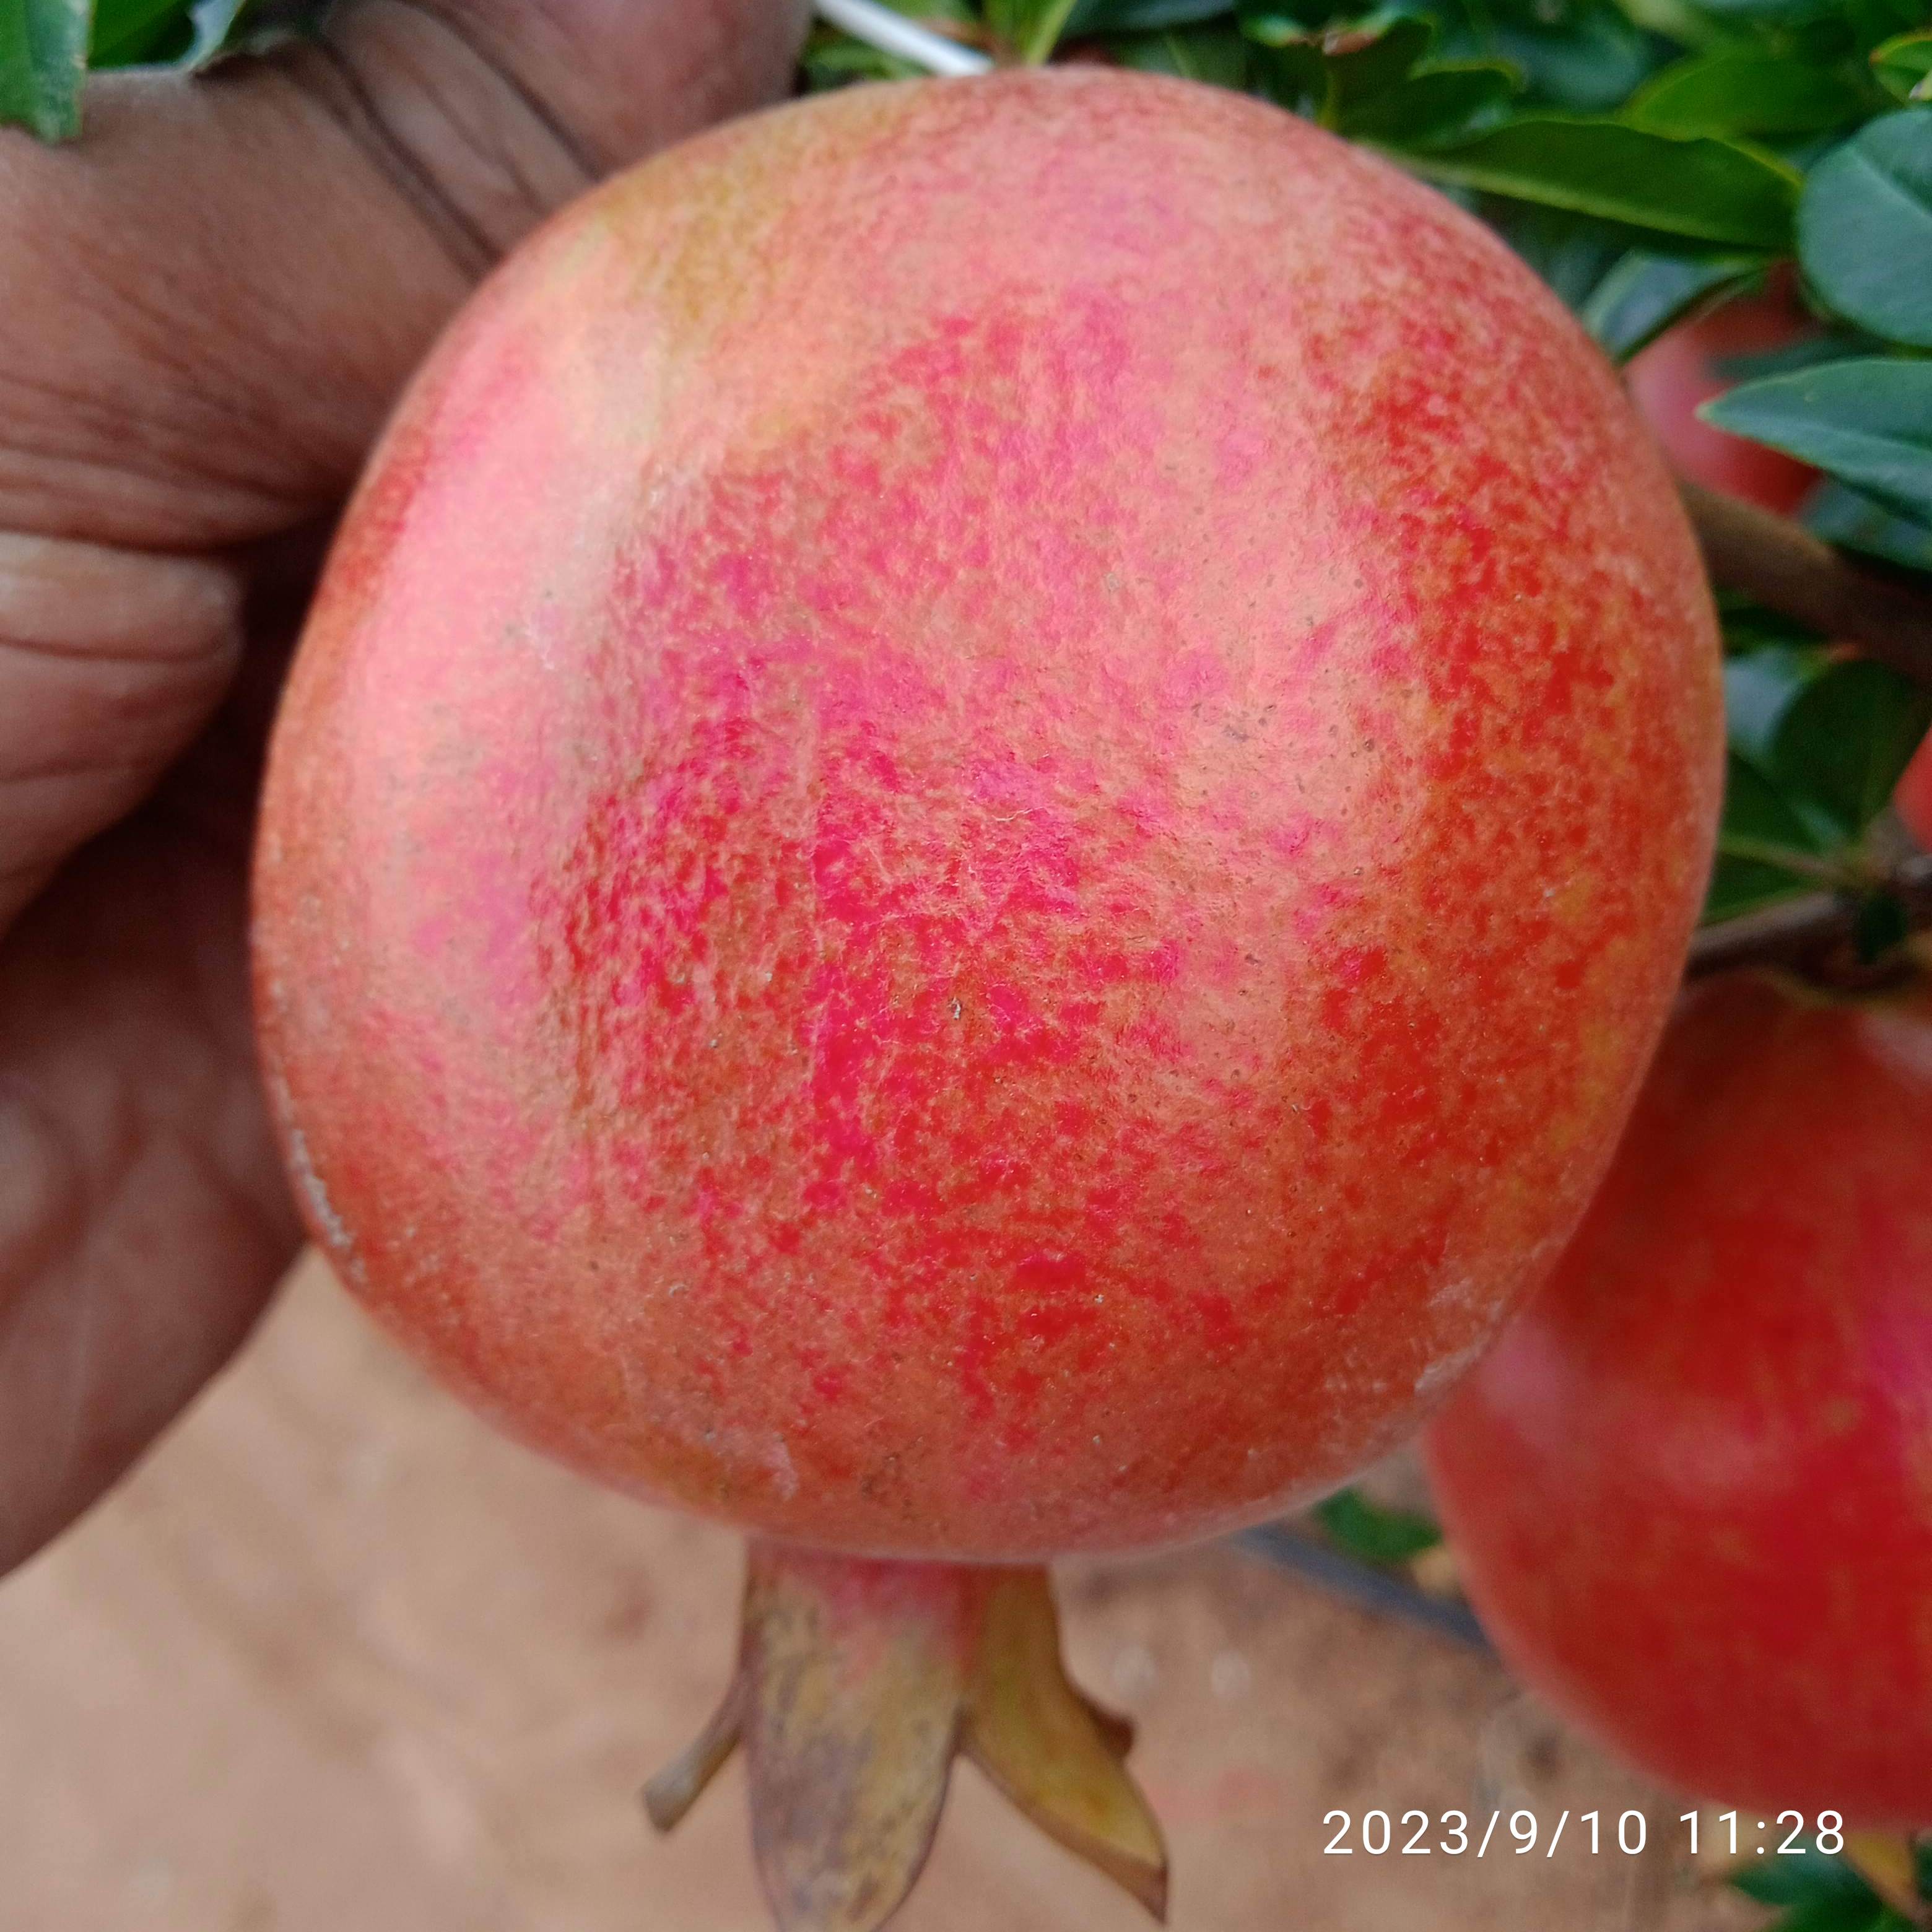
Label: Healthy